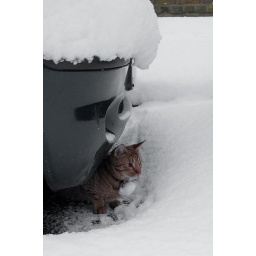
Cat sheltering under a car - the white ball on his collar is snow, must be very cold!!